Franklin's Gardens

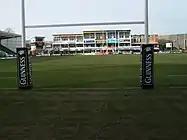

This is to the north of the ground and is the newest stand, built in 2015, which replaced The Sturtridge Pavilion, completing the redevelopment of Franklin's Gardens. This stand takes the name of the Barwell family, who were influential in making Northampton Saints one of English rugby's leading clubs at the turn of the professional era in the mid-1990s. This stand houses the members' bar, corporate facilities, control room, the Sturtridge Suite and approximately 2,000 seats. It also houses a war memorial to former Saints players who died in the 1st and 2nd World Wars. This stand was officially opened by Keith Barwell on 14 February 2016.